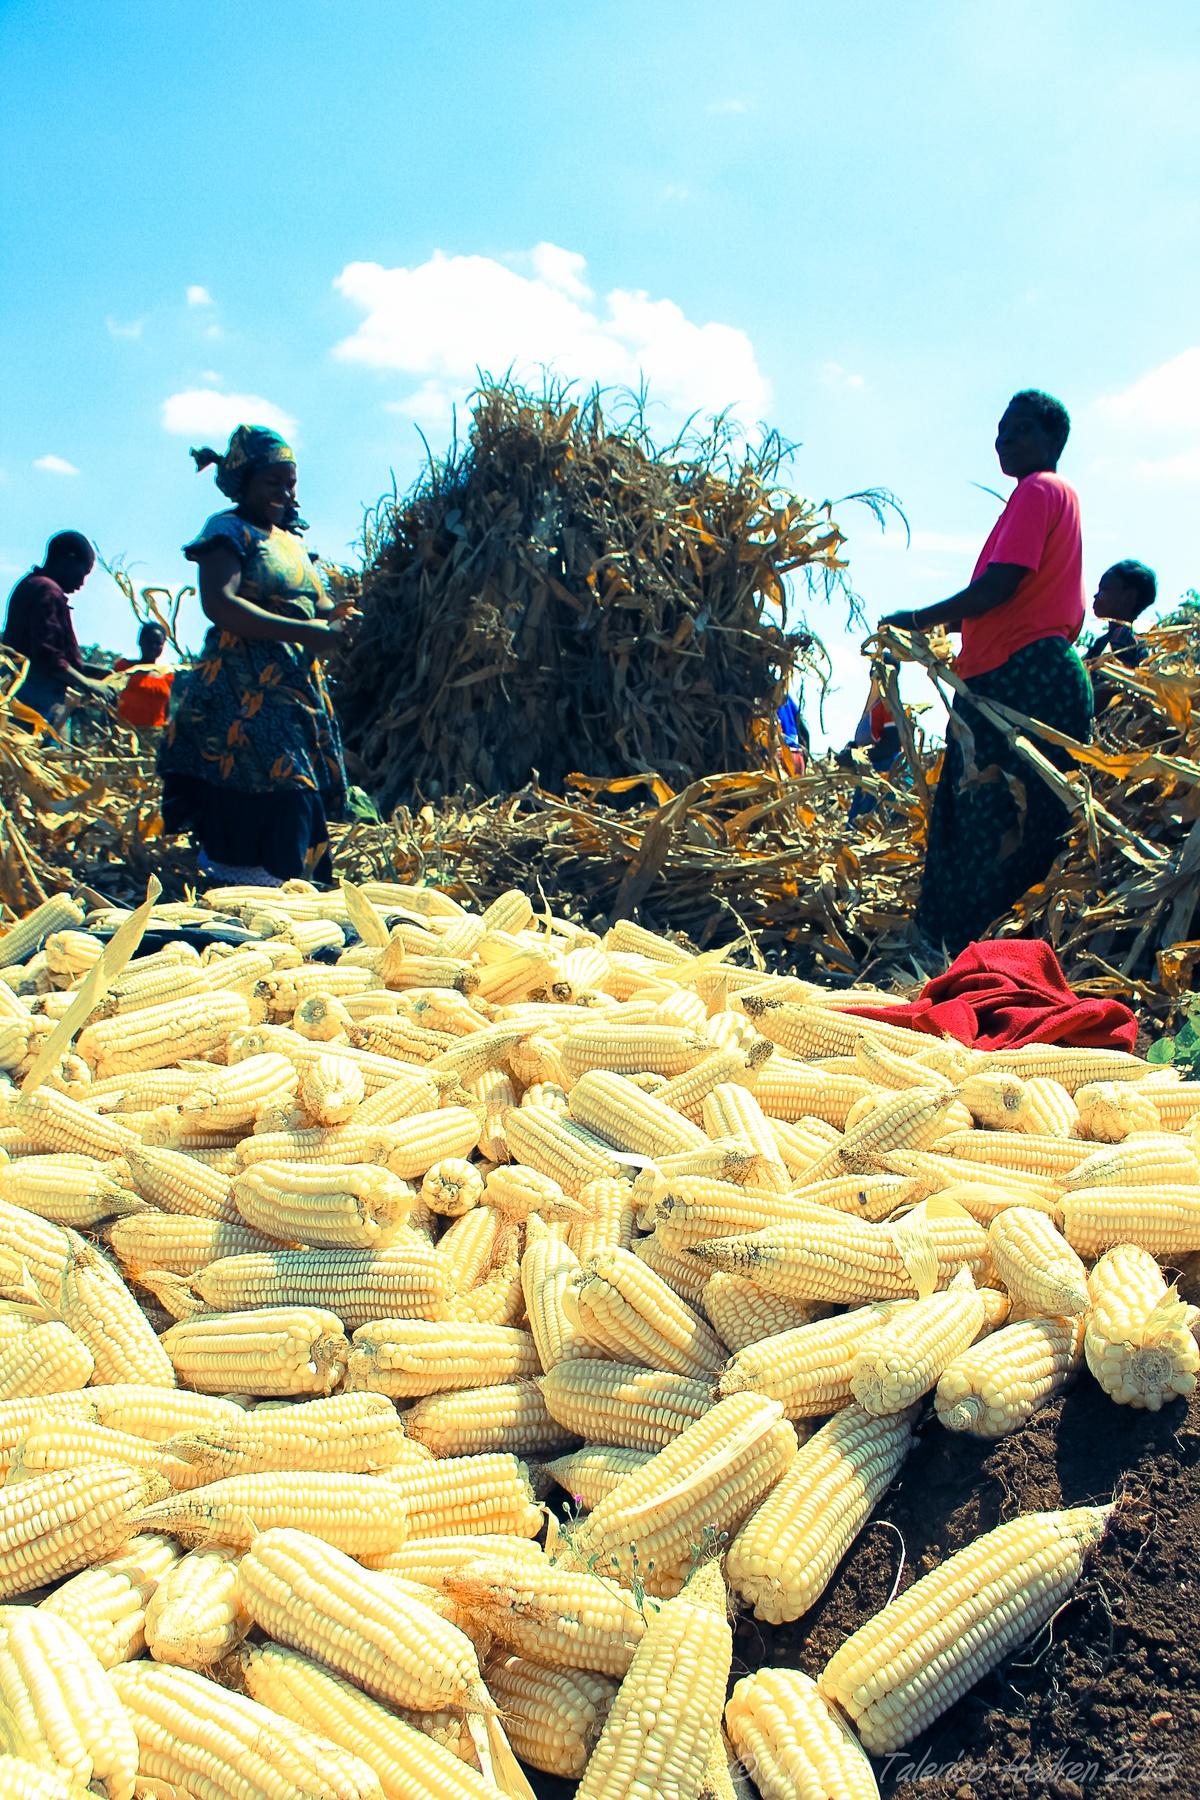
Kundi kubwa la watu wakiwa wanafanya uvunaji wa mahindi mbalimbali yaliyopo chini, mahindi hutumika kama zao la biashara kwa kulima ili kuweza kujiingizia kipato.